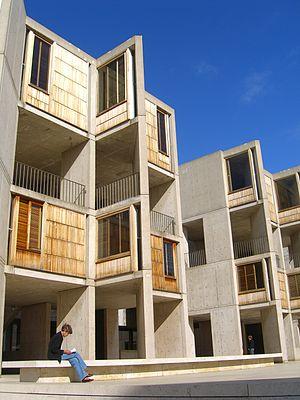
Jonas Edward Salk, né le 28 octobre 1914 à New York et mort le 23 juin 1995 à La Jolla, est un biologiste américain et inventeur du premier vaccin contre la poliomyélite.
Le Salk Institute for Biological Studies est un institut de recherche scientifique indépendant et à but non lucratif situé à La Jolla, en Californie. L'institut emploie près de 850 chercheurs dans 60 groupes de recherche.